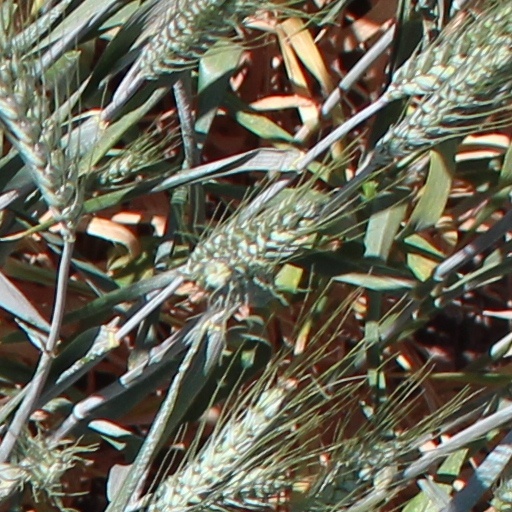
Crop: wheat